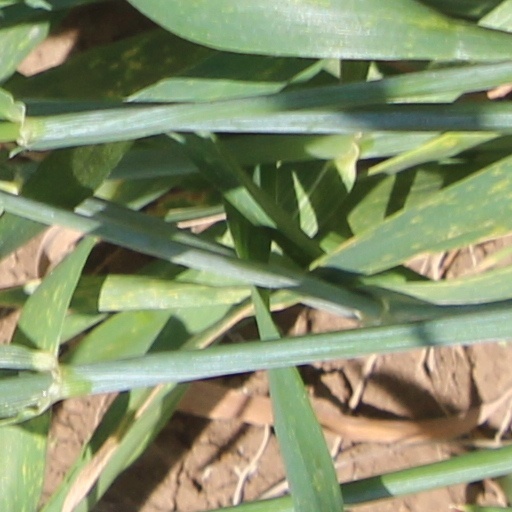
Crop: wheat